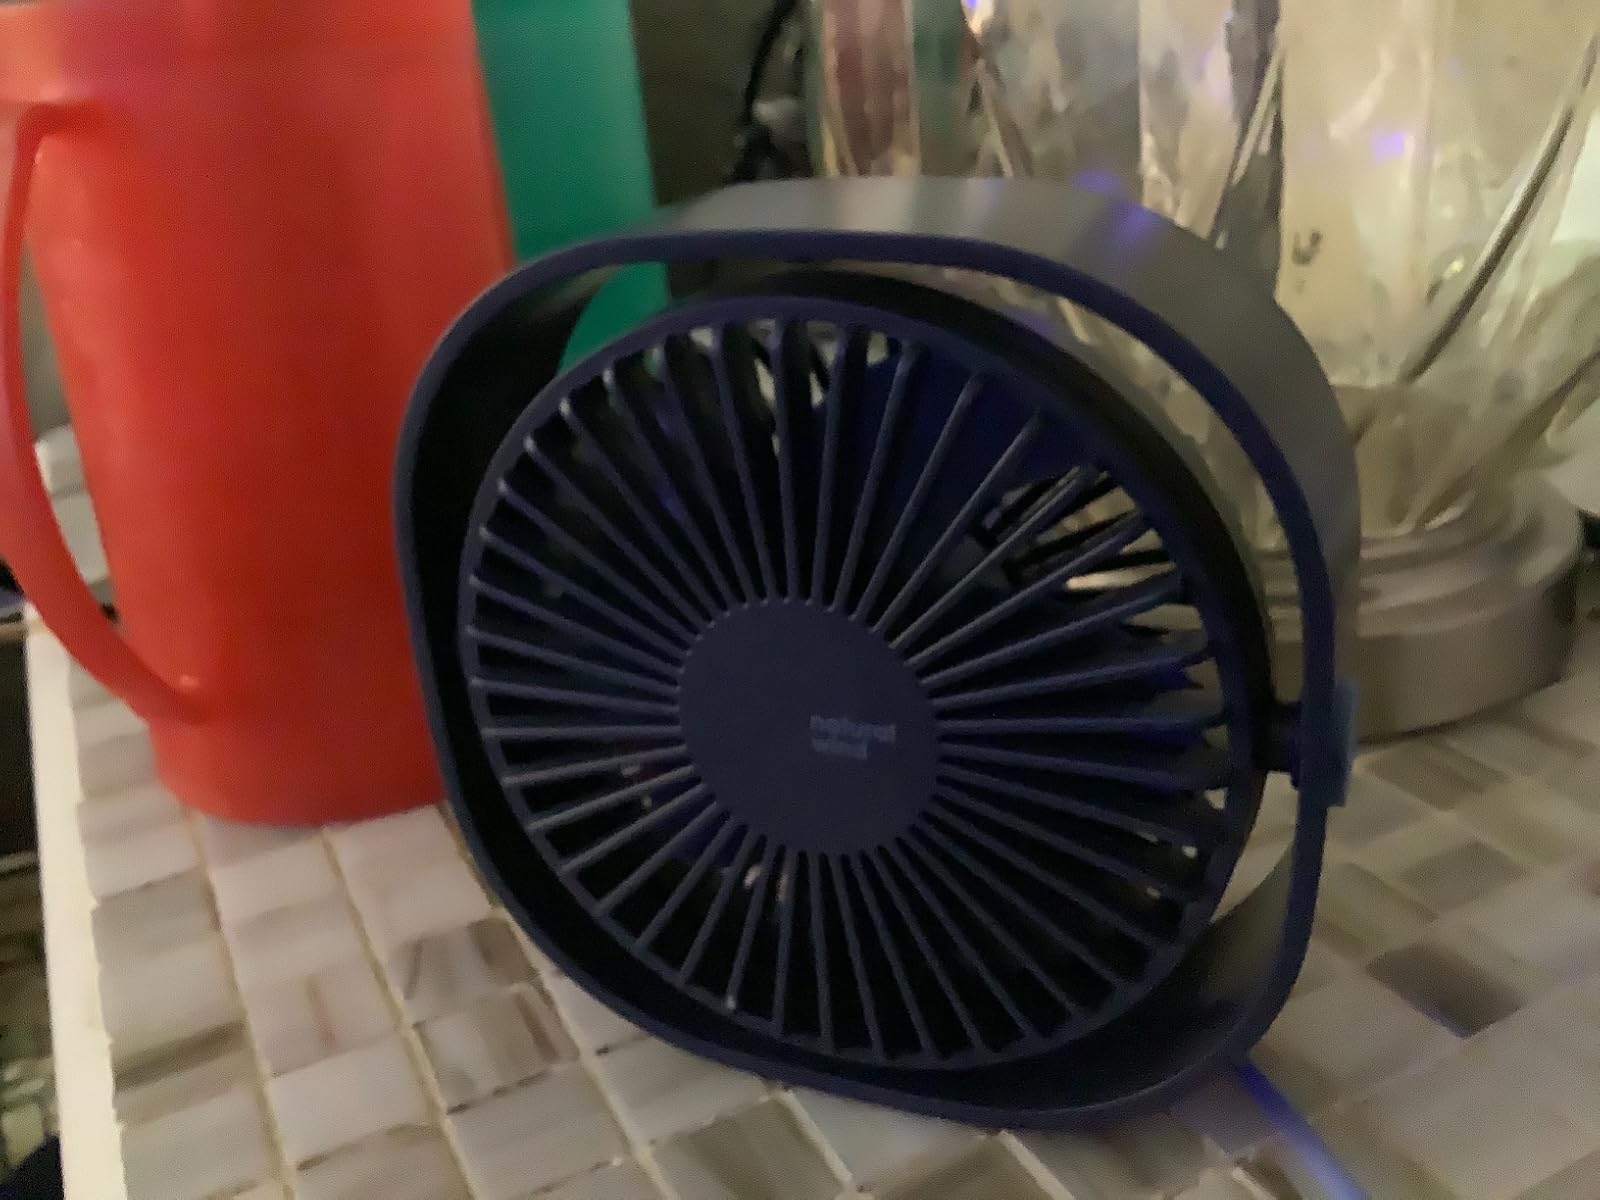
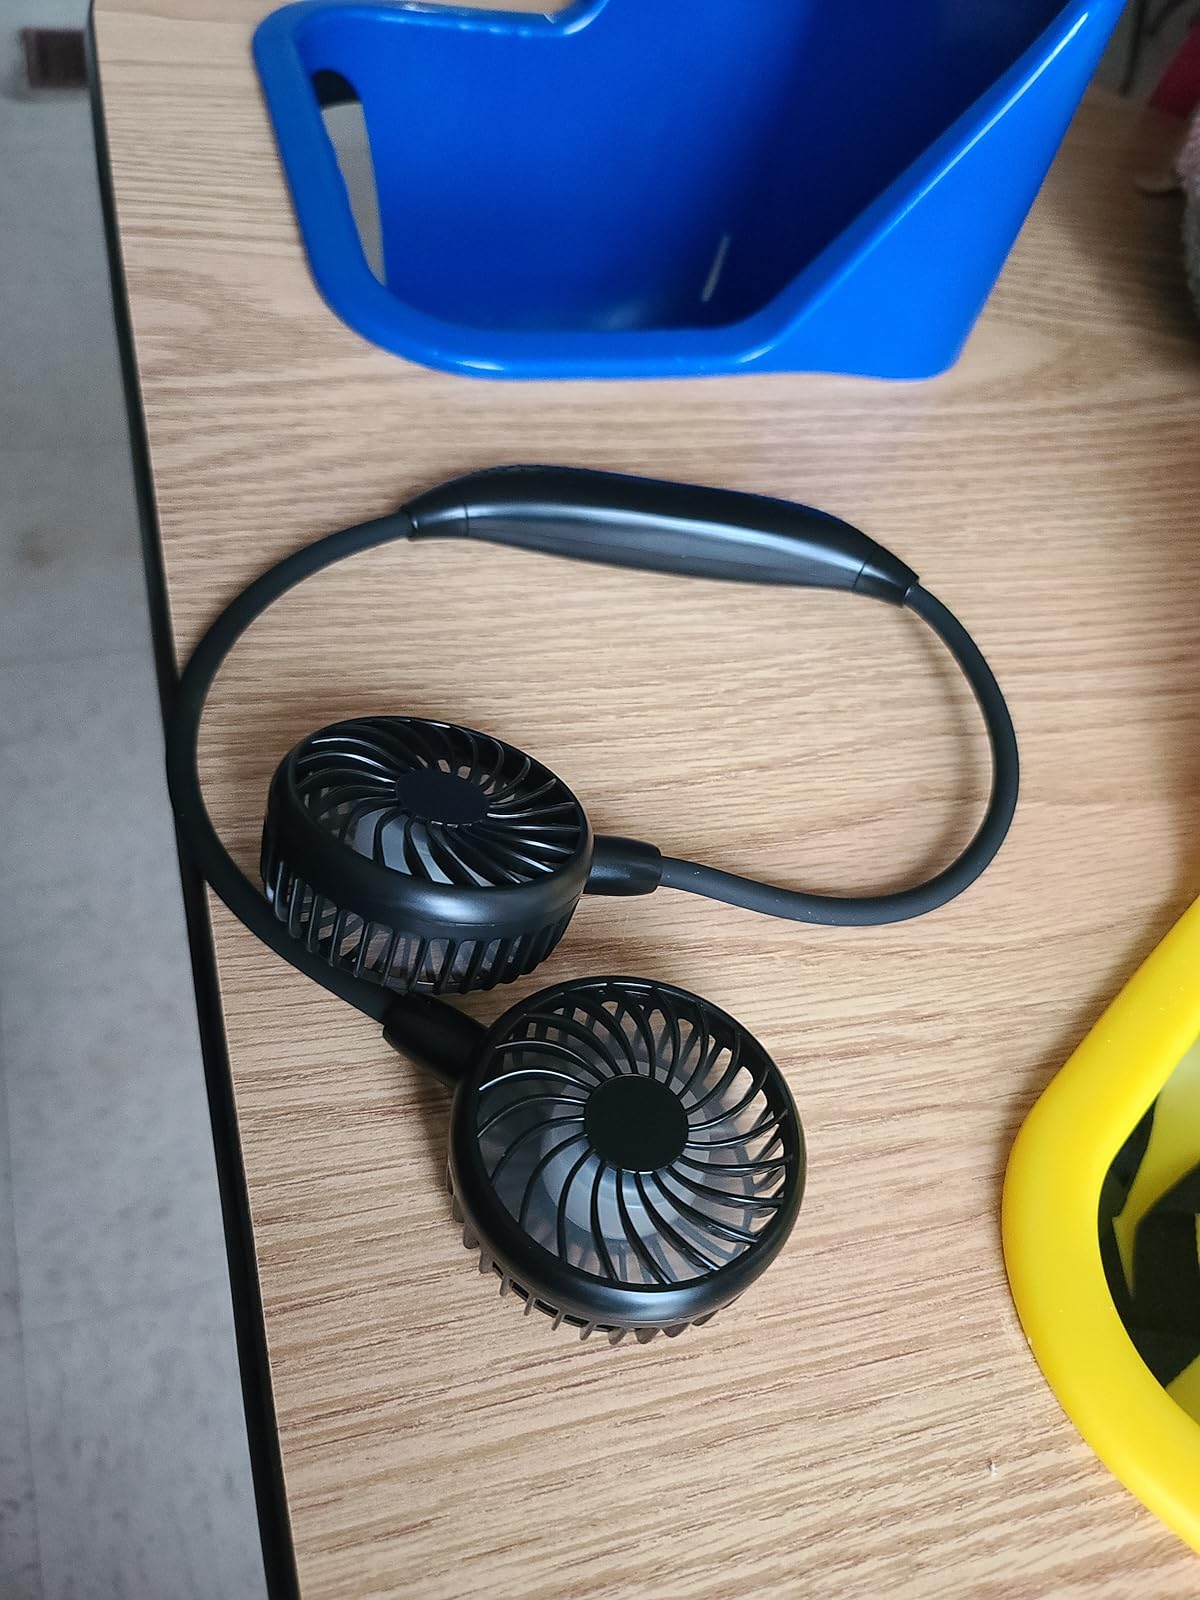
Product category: fan
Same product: no